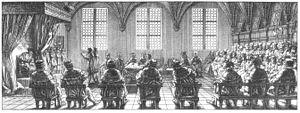
Christophe Welsinger fut docteur en droit, juriste, conseiller épiscopal et finalement chancelier de la principauté épiscopale de Strasbourg pendant les épiscopats de Guillaume III de Hohnstein et plus particulièrement d'Érasme Schenk de Limbourg. En sa qualité de haut fonctionnaire représentant du prince-évêque, il entra en contact et travailla aussi bien avec les grands décideurs de la politique du Saint-Empire romain germanique par ses multiples participations à la diète impériale qu’avec les seigneurs plus locaux en relation de voisinage avec le landgraviat d’Alsace. La famille biculturelle des Welsinger servit de passerelle entre les états territoriaux français et allemands en occupant des offices, des postes d’émissaire ou de médiateur dans le royaume de France ou dans le Saint Empire.